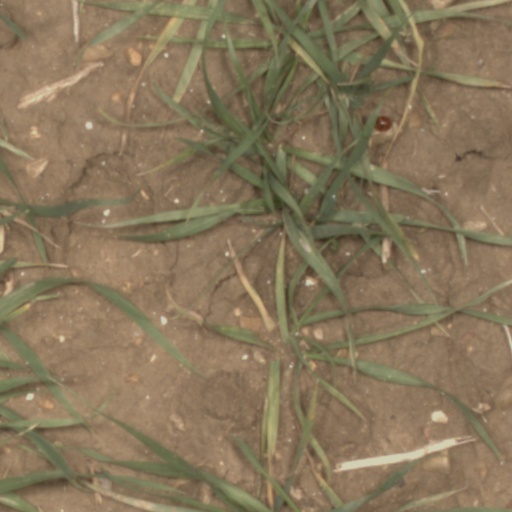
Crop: wheat